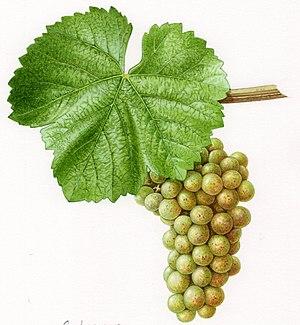
Aquarelle originale pour les Cépages de France (2001)
Le Sylvaner B est un cépage blanc d'Europe centrale.